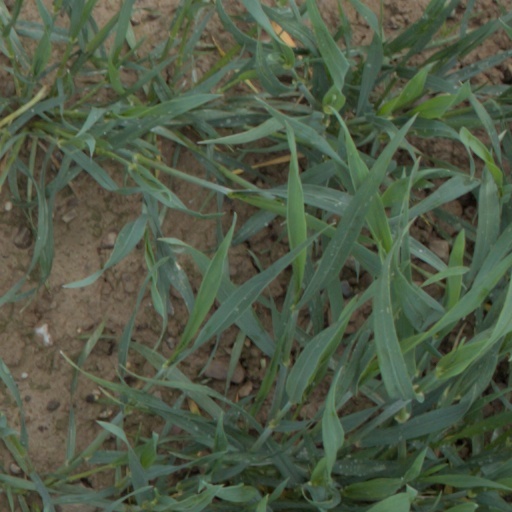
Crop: wheat